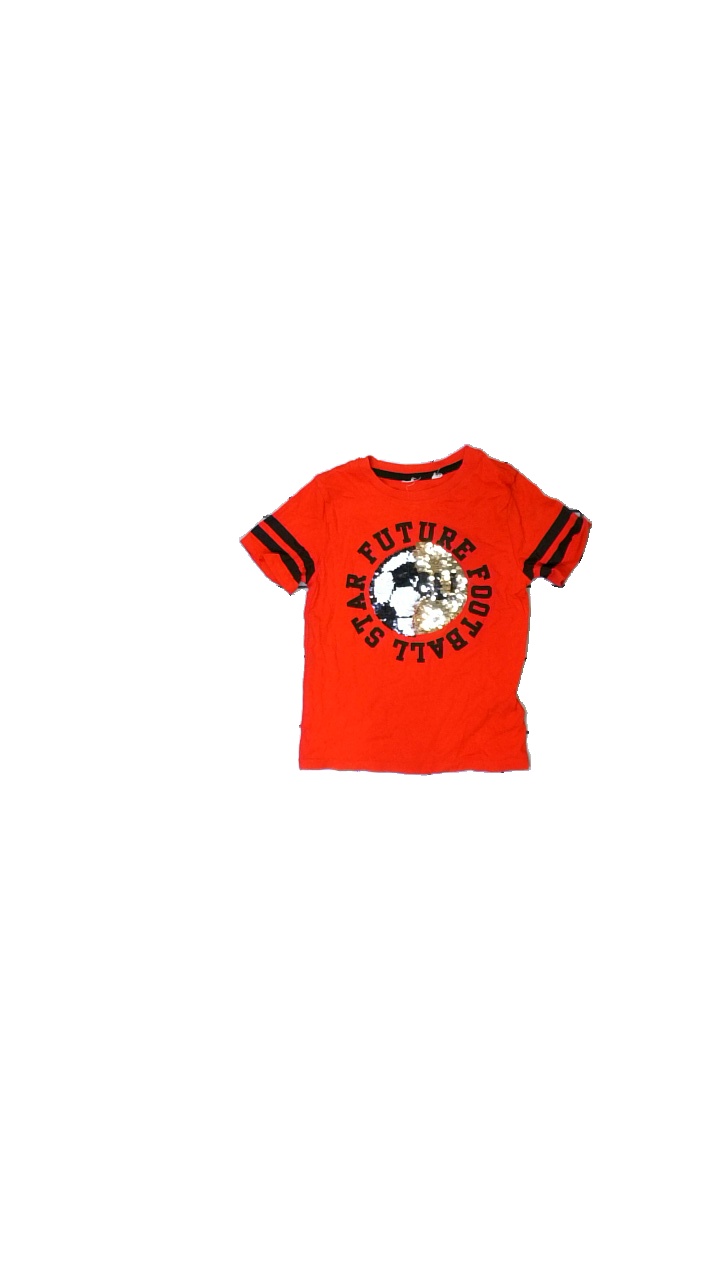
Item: T-shirt (Children)
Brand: Missing
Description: Red and black t-shirt with sequins for kids. Unknown brand, unknown size. Good condition.
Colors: Red, Black, White, Multicolor
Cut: Regular, C-collar
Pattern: Striped
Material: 100% cott
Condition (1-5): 4
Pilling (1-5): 5
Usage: Reuse
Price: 50-100